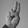
ASL letter: U